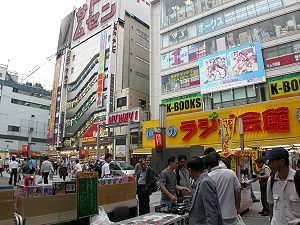
Otaku
Akihabara nabolaget i Tokyo er et populært samlingssted for otaku.
"Otaku er et japansk udtryk der i vesten bruges om ""en fan ud over det sædvanlige"" af anime/manga.